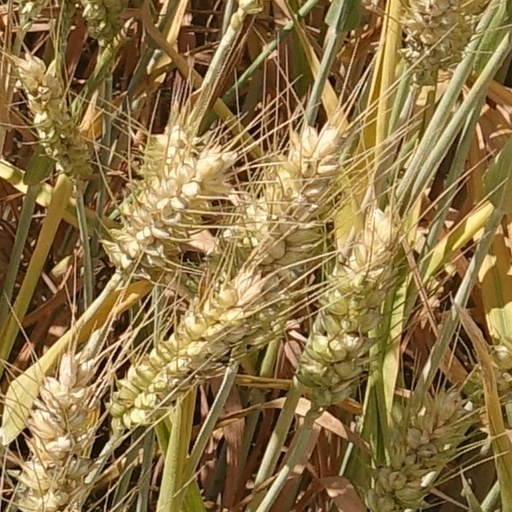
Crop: wheat